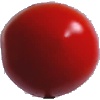
Label: Tomato 4